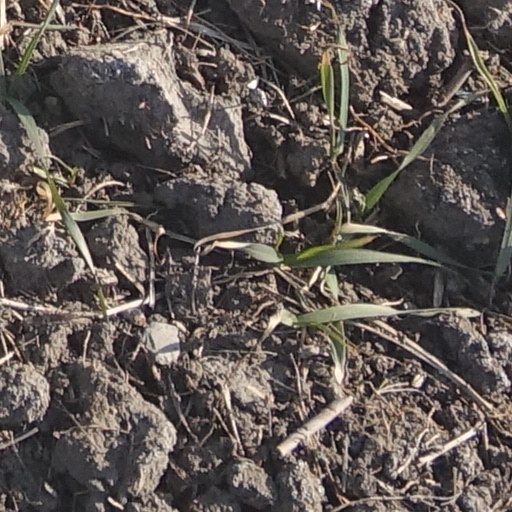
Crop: wheat